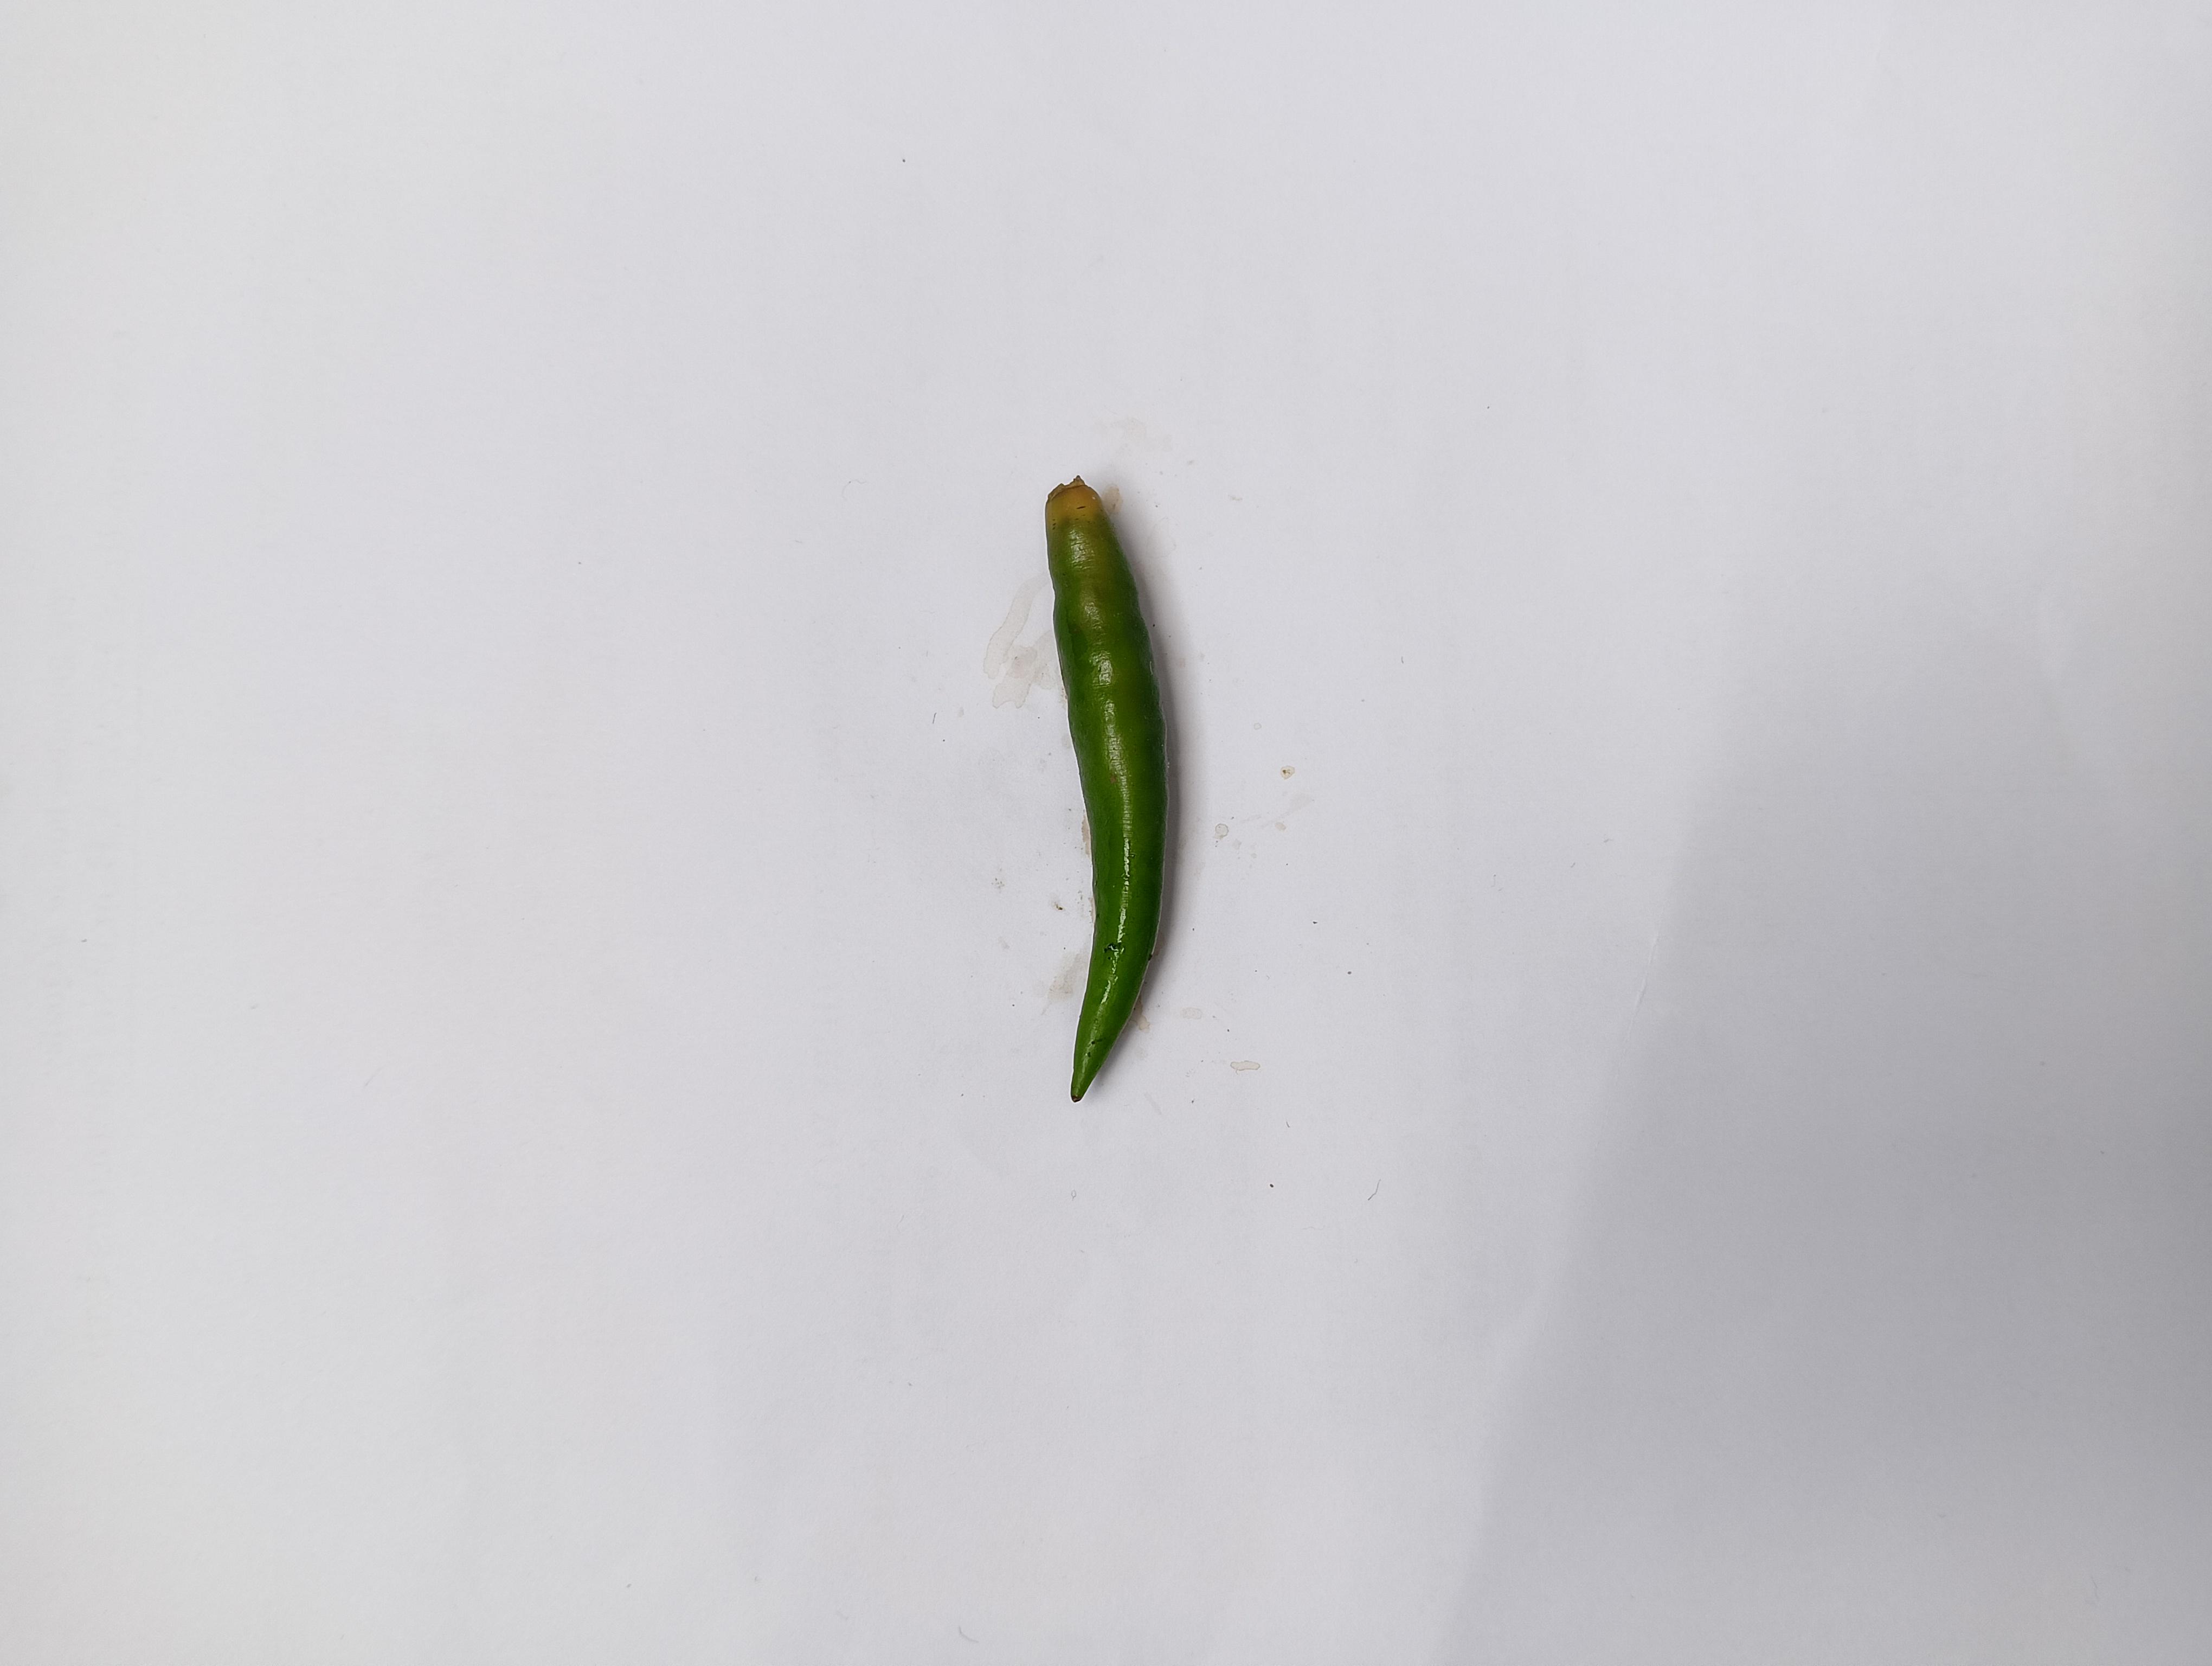
Label: Green Chili